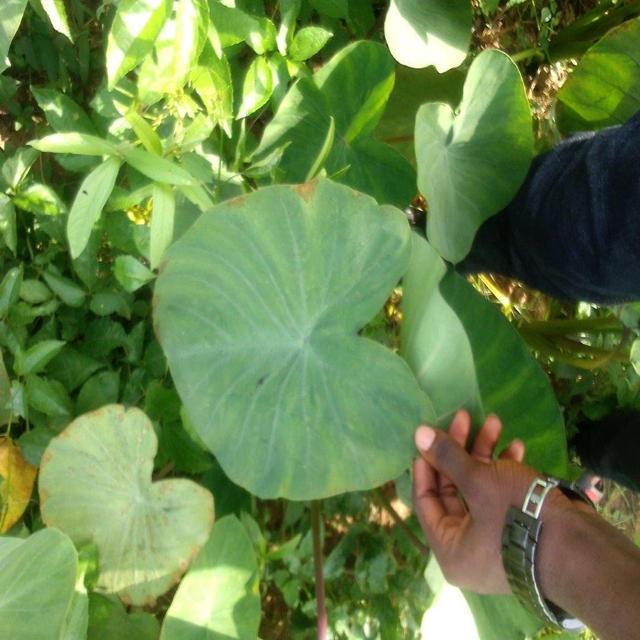
Label: Early_Blight